Jeholosaurus

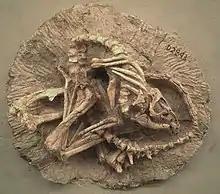
"Skeleton of Jeholosaurus." The curled position raises the question as to whether this animal died in a burrow.

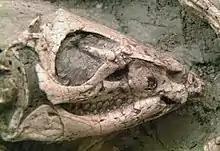
Skull of "Jeholosaurus".

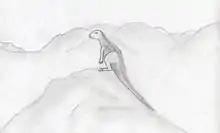
Restoration

Both skulls are incomplete and had to be partially restored. The referred specimen shows an extremely large orbit compared to the skull size, with a length of 40% of the total skull length. Its snout is short, also comprising 40% of the skull length. Both traits are indicative of a juvenile individual.